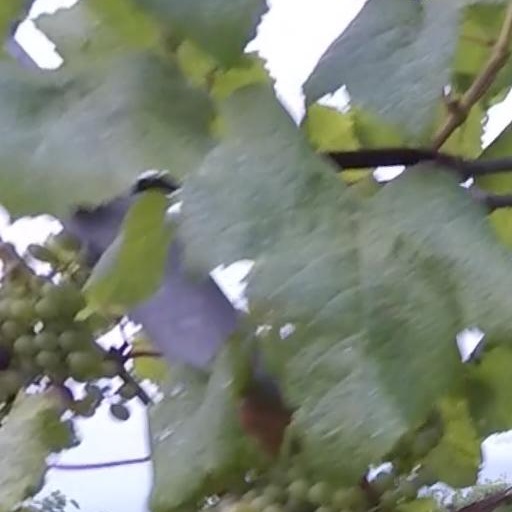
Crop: grape